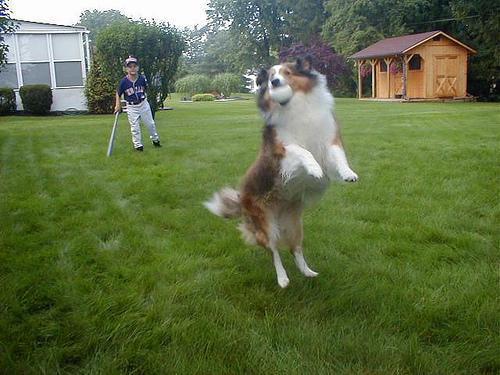
Shetland_sheepdog